Persoonia oxycoccoides

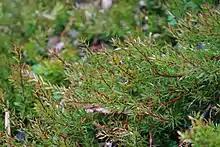
Habit in Blue Mountains Botanic Garden

Persoonia oxycoccoides is a species of flowering plant in the family Proteaceae and is endemic to New South Wales, Australia. It is a spreading to prostrate shrub with smooth bark, hairy young branchlets, elliptic to egg-shaped leaves and yellow flowers arranged in groups of up to thirteen along a rachis that continues to grow after flowering.